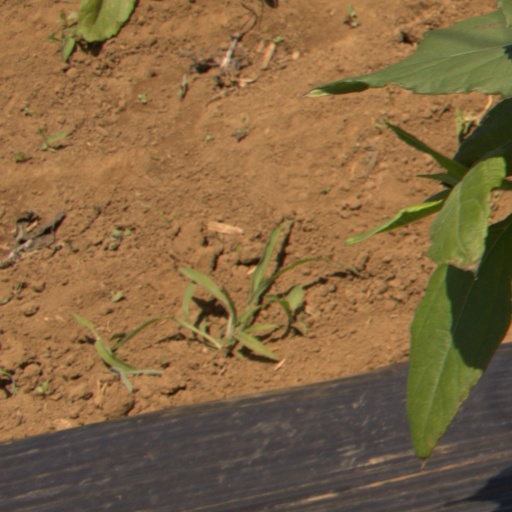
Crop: Jerusalem artichoke